Banksy

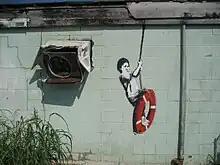
Banksy "Swinger" in New Orleans, Louisiana

In March, Nathan Wellard and Maev Neal, a couple from Norfolk, UK, made headlines in Britain when they decided to sell their mobile home that contains a 30-foot mural, entitled "Fragile Silence", done by Banksy a decade prior to his rise to fame. According to Nathan Wellard, Banksy had asked the couple if he could use the side of their home as a "large canvas", to which they agreed. In return for the "canvas", the Bristol stencil artist gave them two free tickets to the Glastonbury Festival. The mobile home purchased by the couple 11 years earlier for £1,000, was priced at £500,000.